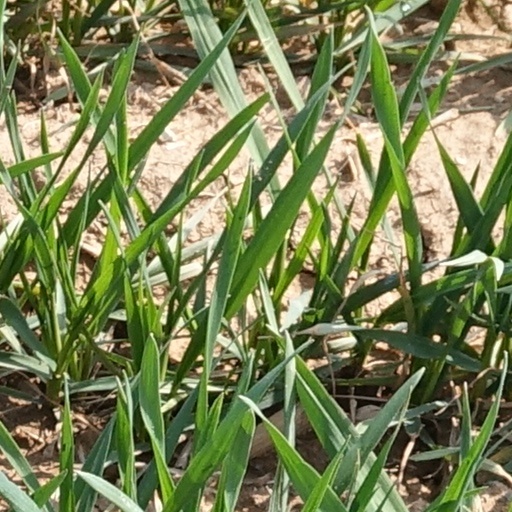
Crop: wheat